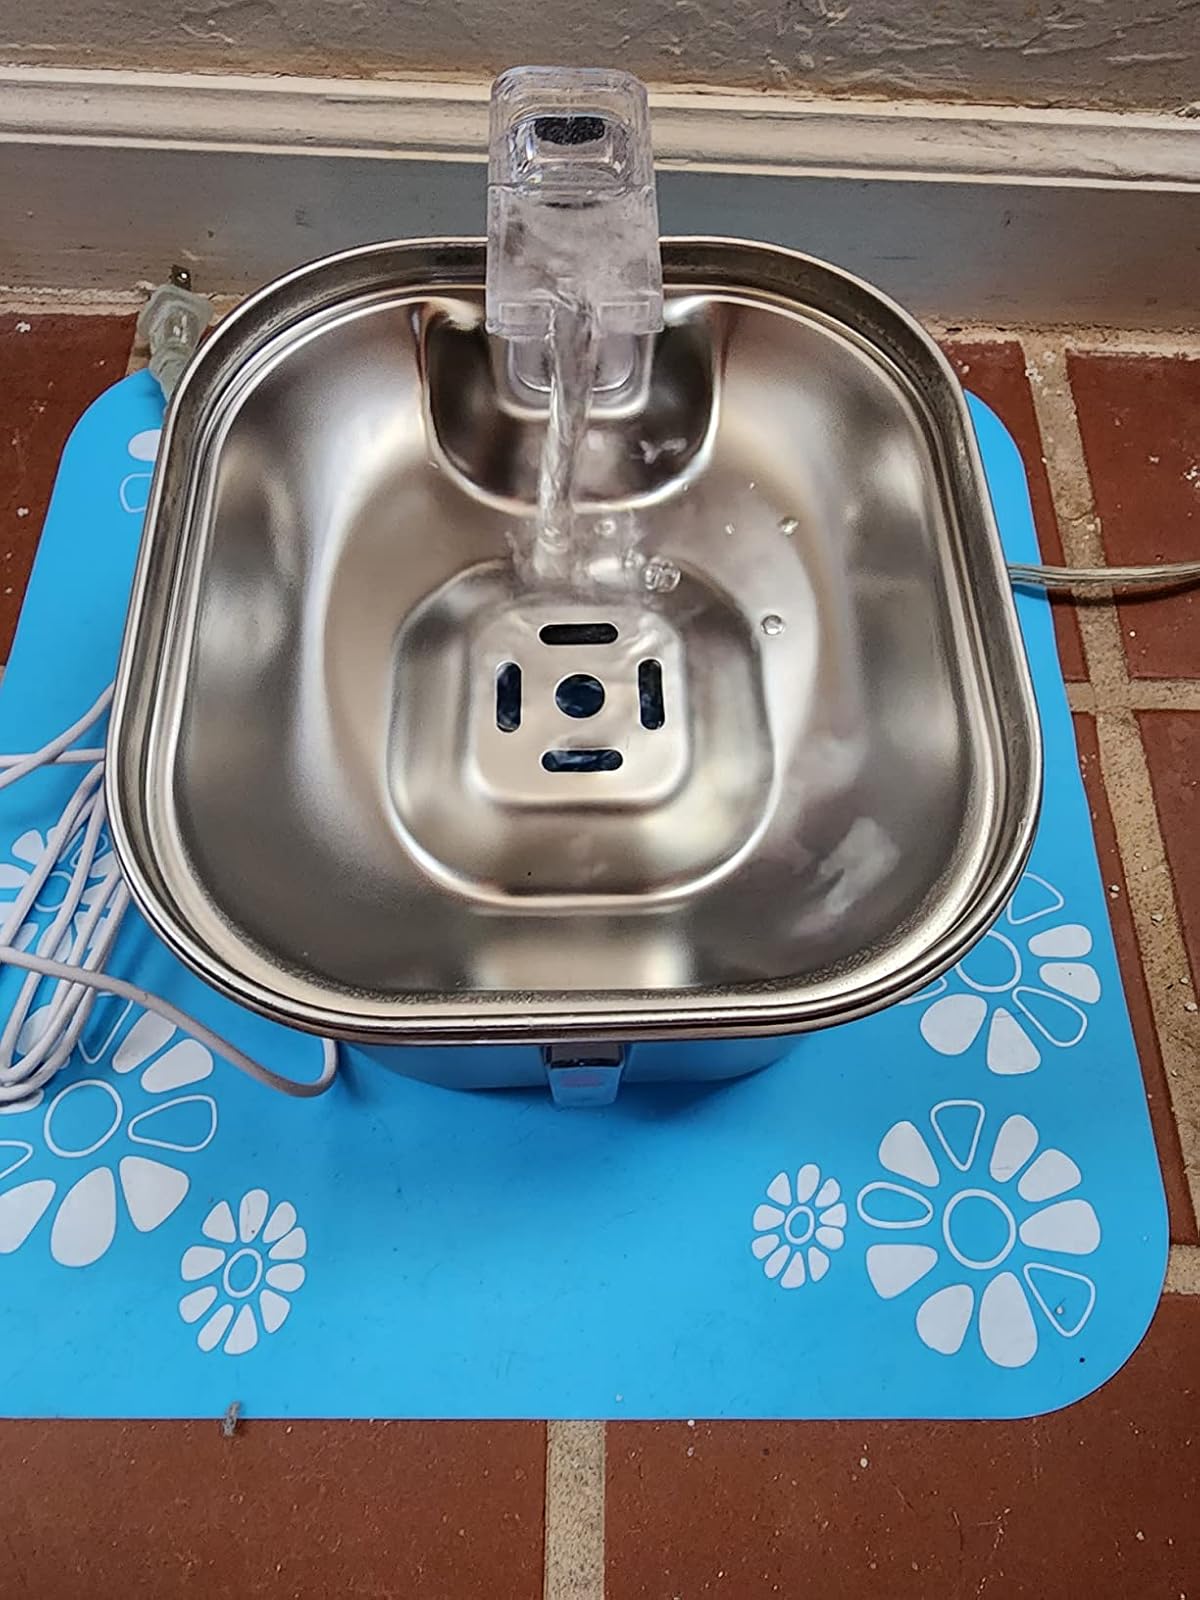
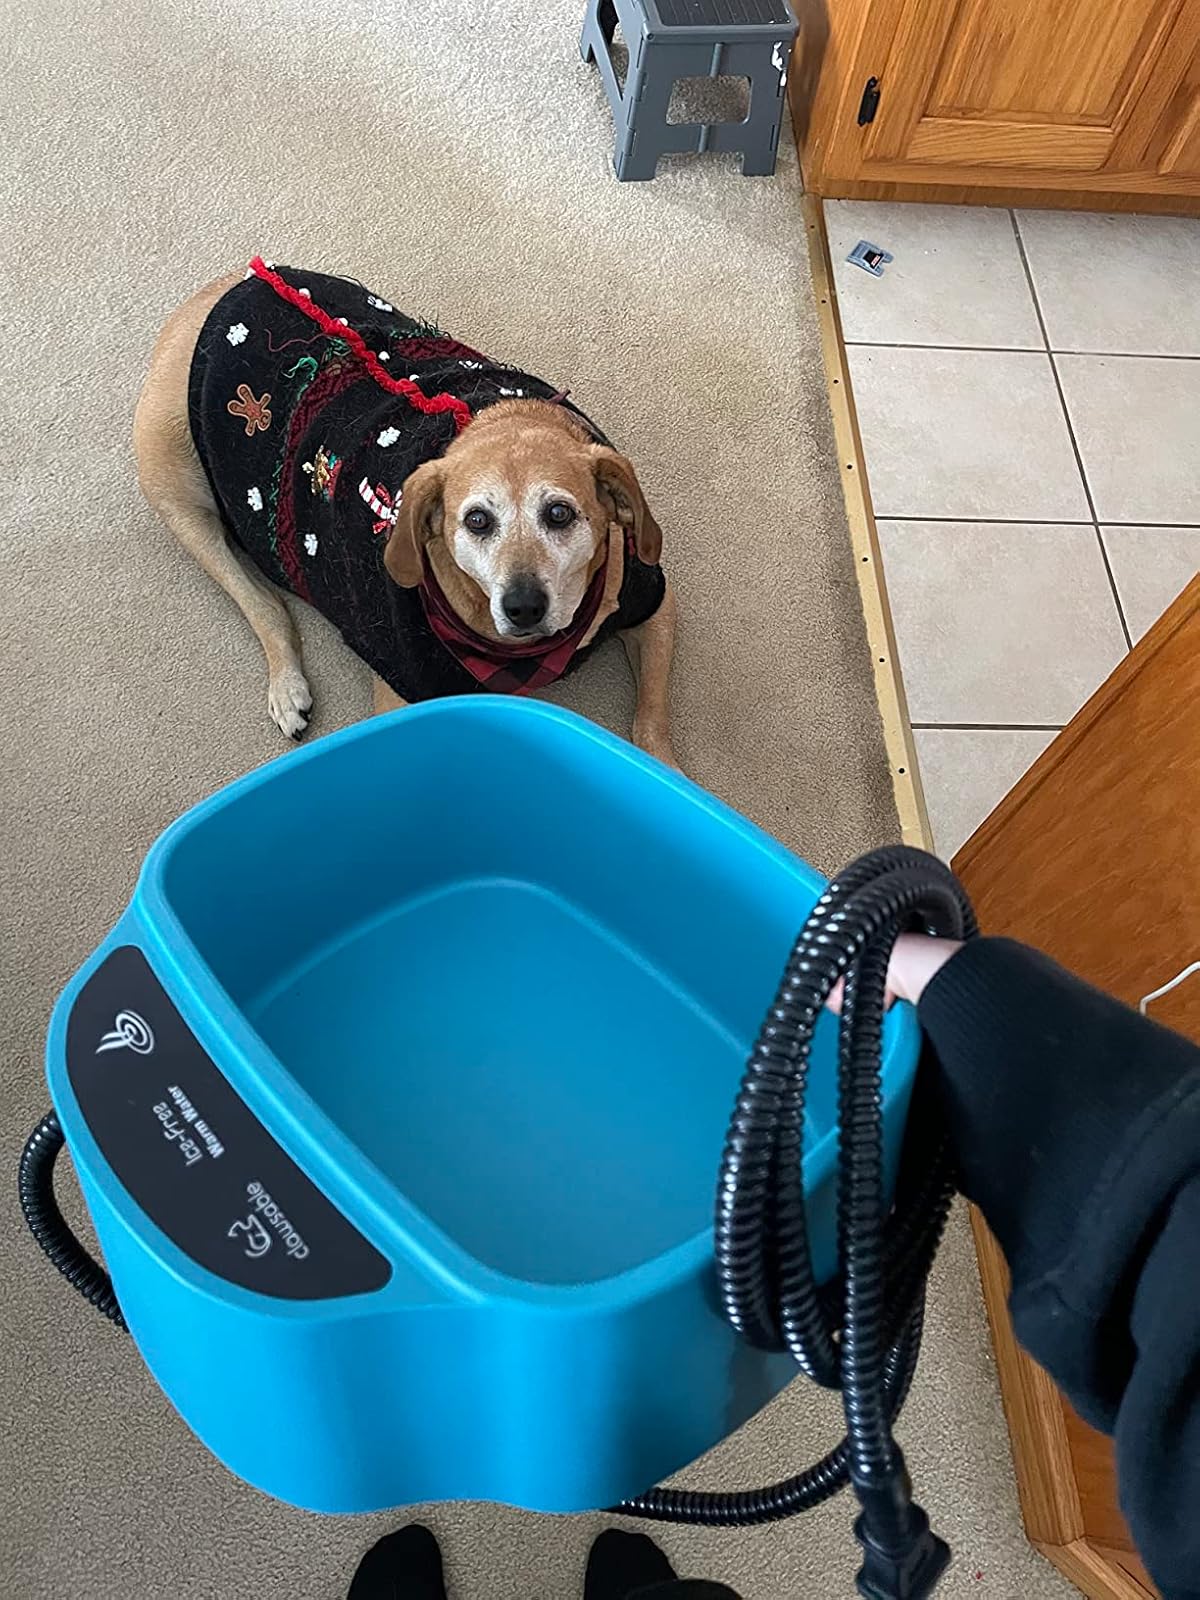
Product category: items_bowl
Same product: no